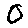
Label: 0